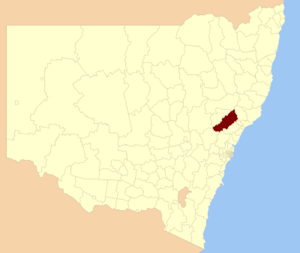
Le conseil de Singleton est une zone d'administration locale située dans l'État de Nouvelle-Galles du Sud en Australie.